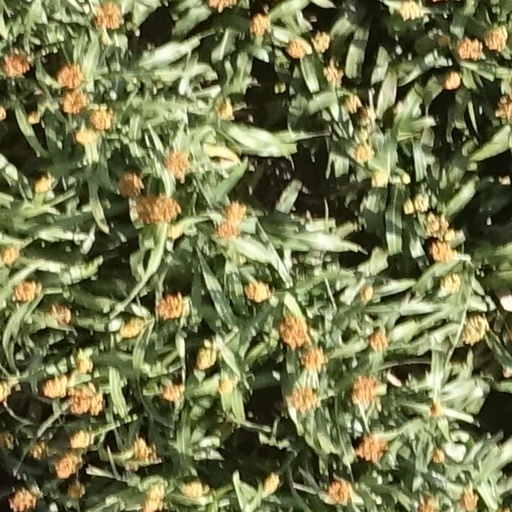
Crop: sorghum